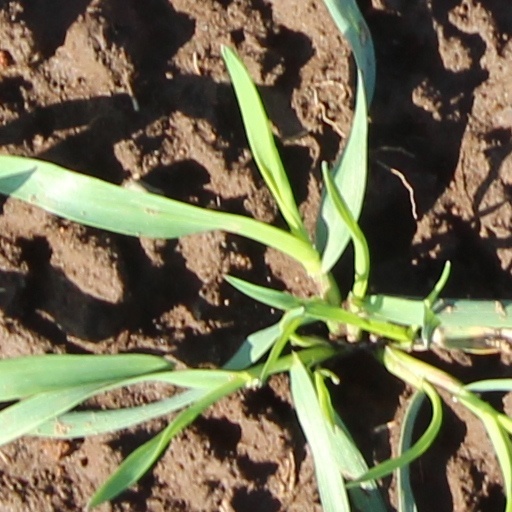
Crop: wheat